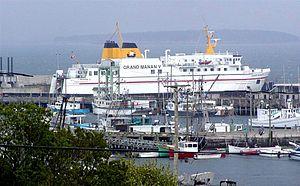
L'île de Grand Manan est une île canadienne, la plus grande de la baie de Fundy. C'est la principale île de l'archipel de Grand Manan, située à la frontière entre la baie de Fundy et le golfe du Maine. L'île fait partie du comté de Charlotte, à l'extrême sud du Nouveau-Brunswick.